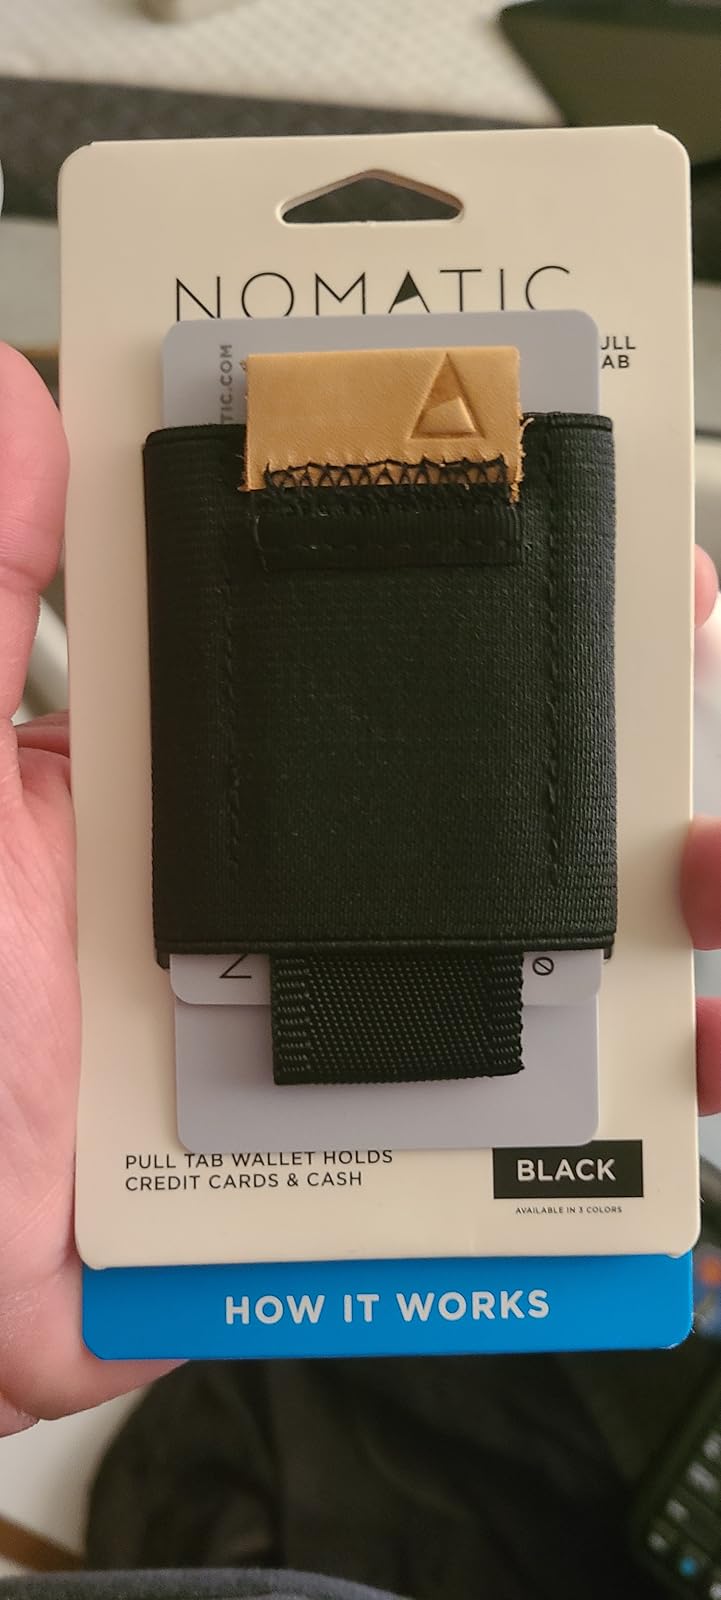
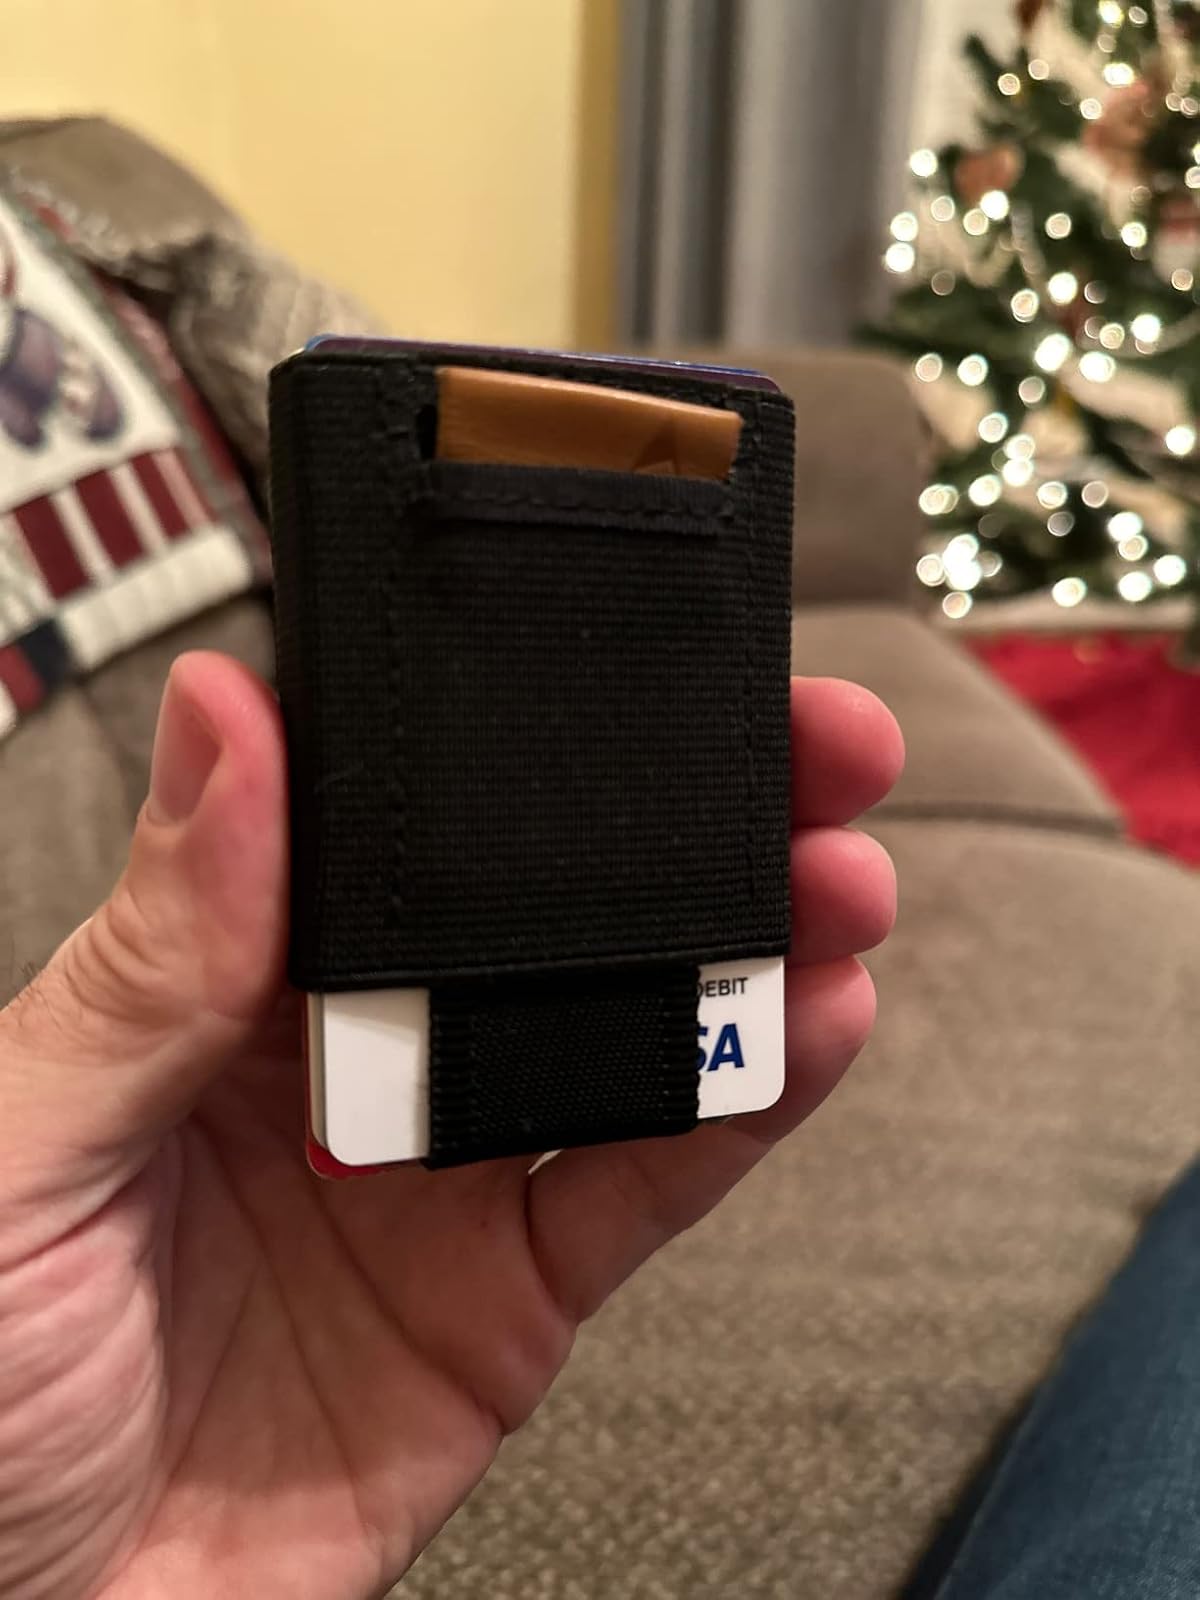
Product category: accessories_wallet
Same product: yes